Supersex

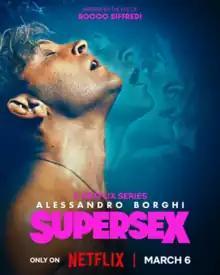
Netflix poster

Supersex is a 2024 Italian biographical drama television miniseries loosely based on the life of Rocco Siffredi, a famous Italian pornographic film actor. It was released on Netflix on 6 March 2024.